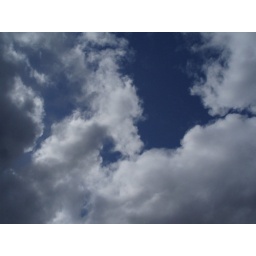
I have been commuting this week by bus and train home from work. The sky and clouds have been quite beautiful